Roy Miller (American football)

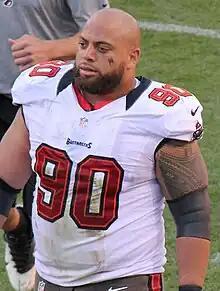
Miller with the Tampa Bay Buccaneers in 2012

Roy Miller (born July 9, 1987) is an American former professional football player who was a defensive tackle for nine seasons in the National Football League (NFL). He played college football for the Texas Longhorns, and was selected by the Tampa Bay Buccaneers in the third round of the 2009 NFL draft. He also played for the Jacksonville Jaguars and Kansas City Chiefs.